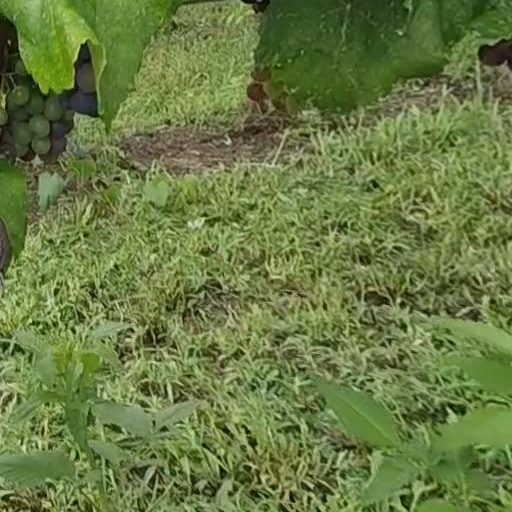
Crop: grape